Haggard (band)

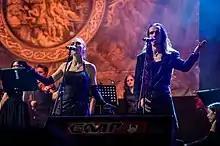
Haggard at Summer Breeze Festival 2017

The fourth album, "Tales of Ithiria", was released in 2008 and is based on a fantasy story.